Malaysian Siamese

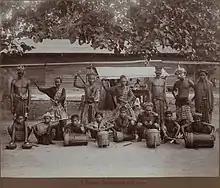
A group of Siamese theatre performers in Kuala Lebir (present day, Kuala Krai District), Kelantan, July 1909.

The Malaysian Siamese (Malay: "Orang Siam Malaysia") are an ethnicity or community who principally resides in Peninsular Malaysia which is a relatively homogeneous cultural region to southern Burma and southern Thailand but was separated by the Anglo-Siamese Treaty of 1909 between the United Kingdom and the Kingdom of Siam. The treaty established the modern Malaysia-Thailand Border which starts from Golok River in Kelantan and ends at Padang Besar in Perlis. Before this, there was a mass migration of Siamese from Nakhon Si Thammarat to the northern Malay states seeking refuge following a civil war waged by Taksin of Thonburi against Nakhon ruler Nu in 1769.